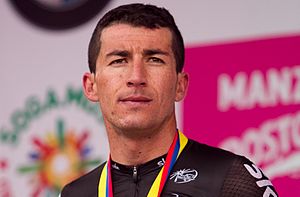
Sergio Henao
2016
Sergio Luis Henao Montoya er en colombiansk cykelrytter, der kører for Pro Tour-holdet UAE Emirates. Han er født i den colombianske by Rionegro. Han er en udpræget bjergrytter, hvilket hans fysik er en god forklaring på.